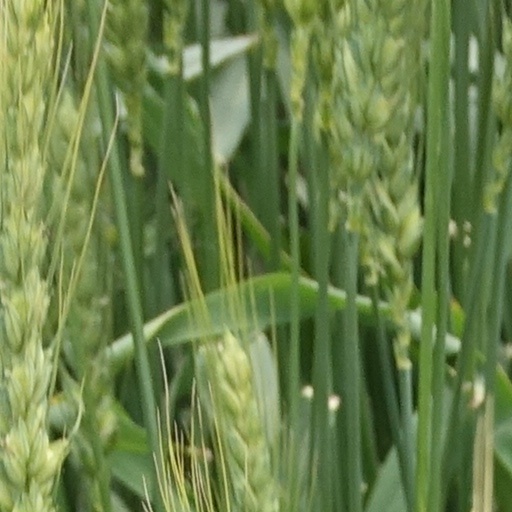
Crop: wheat